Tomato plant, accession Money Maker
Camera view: tilt-top (135 deg); turntable rotation: 330 degrees
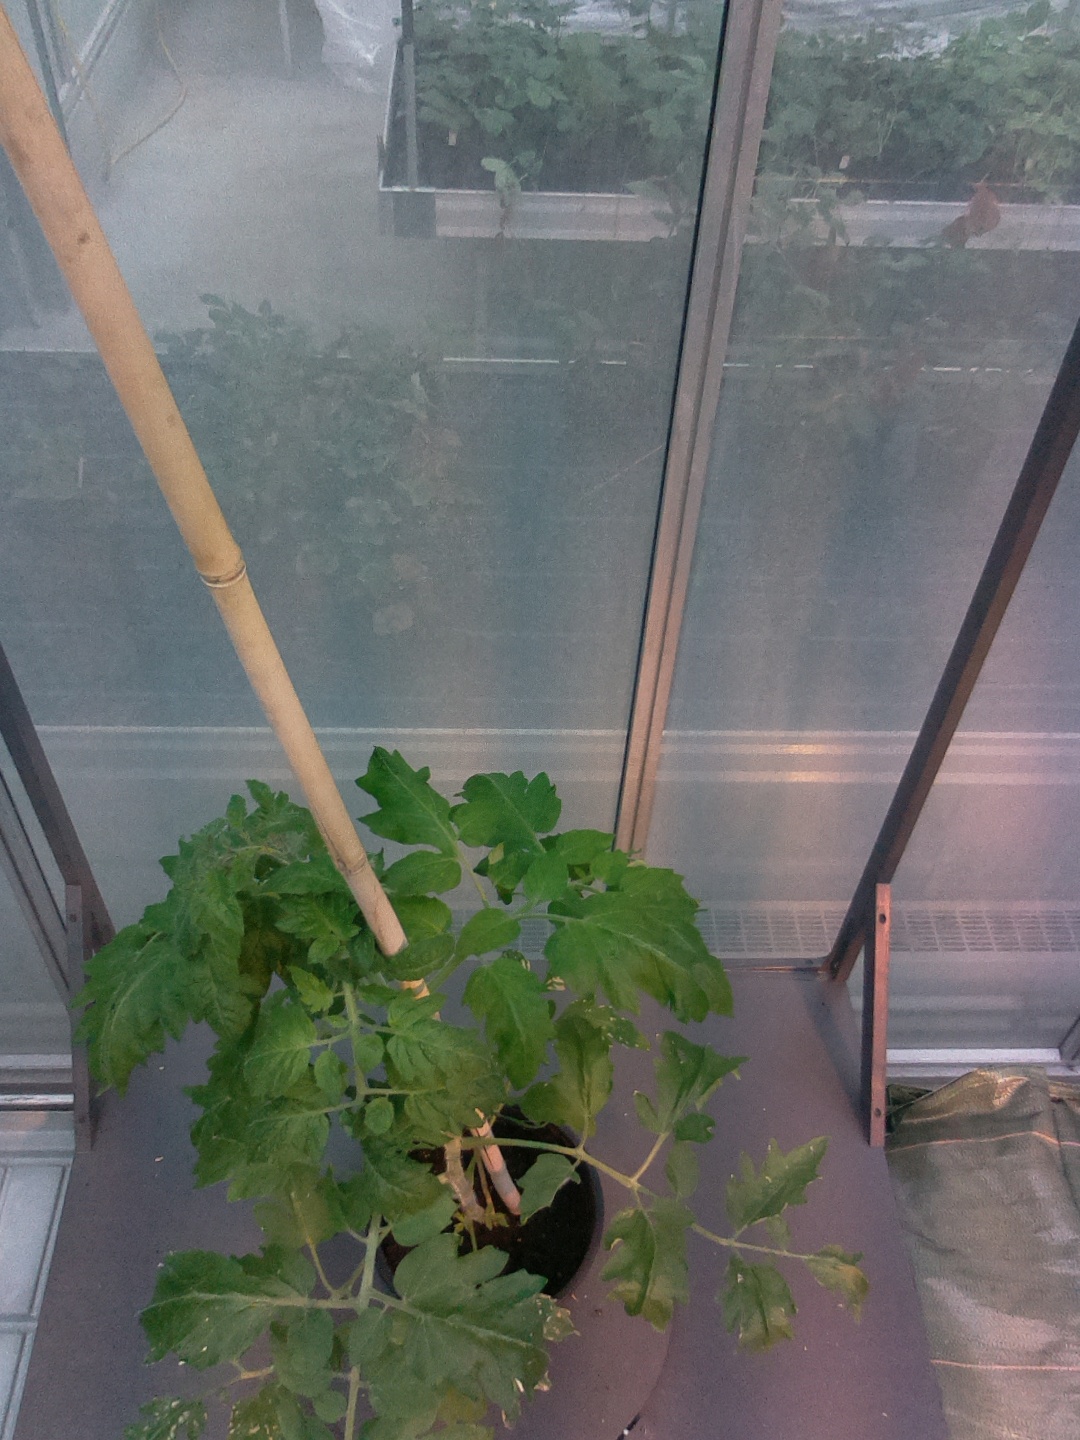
BBCH growth stage 53: 3 inflorescences visible